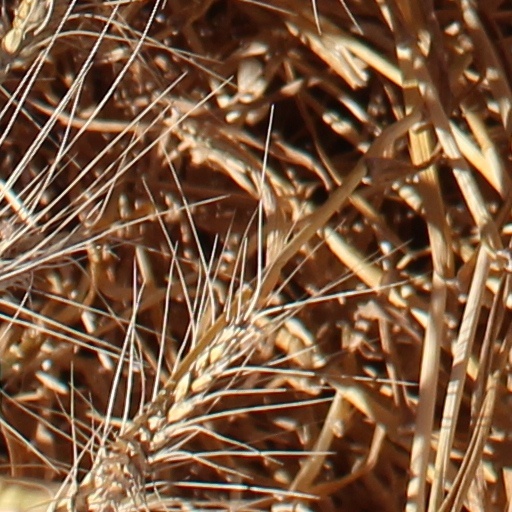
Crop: wheat